Luis Suárez

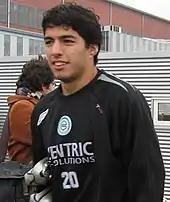
Suárez on the training field of Groningen in 2006

Suárez was 19 years old when he joined Groningen. Initially, Suárez struggled because he could not speak Dutch or English, and he played on the second team to adjust to the Dutch game. His teammate and fellow Uruguayan, Bruno Silva, and his teammate Rùfson, helped him settle into living in the Netherlands and playing for a new team. He worked hard to learn Dutch and his teammates respected him for his efforts with the language. Suárez scored goals for Groningen, but he also had disciplinary problems; in one five-game stretch in January 2007, he scored four goals but received three yellow cards and one red card. Suárez especially made his mark in a 4–3 home win over Vitesse, when with ten minutes to go he subsequently won a penalty and scored two goals. Suárez ended with 10 goals in 29 league appearances to help Groningen finish eighth in the 2006–07 Eredivisie. He also scored in a 4–2 loss to Serbian club Partizan in his European debut on 14 September 2006.